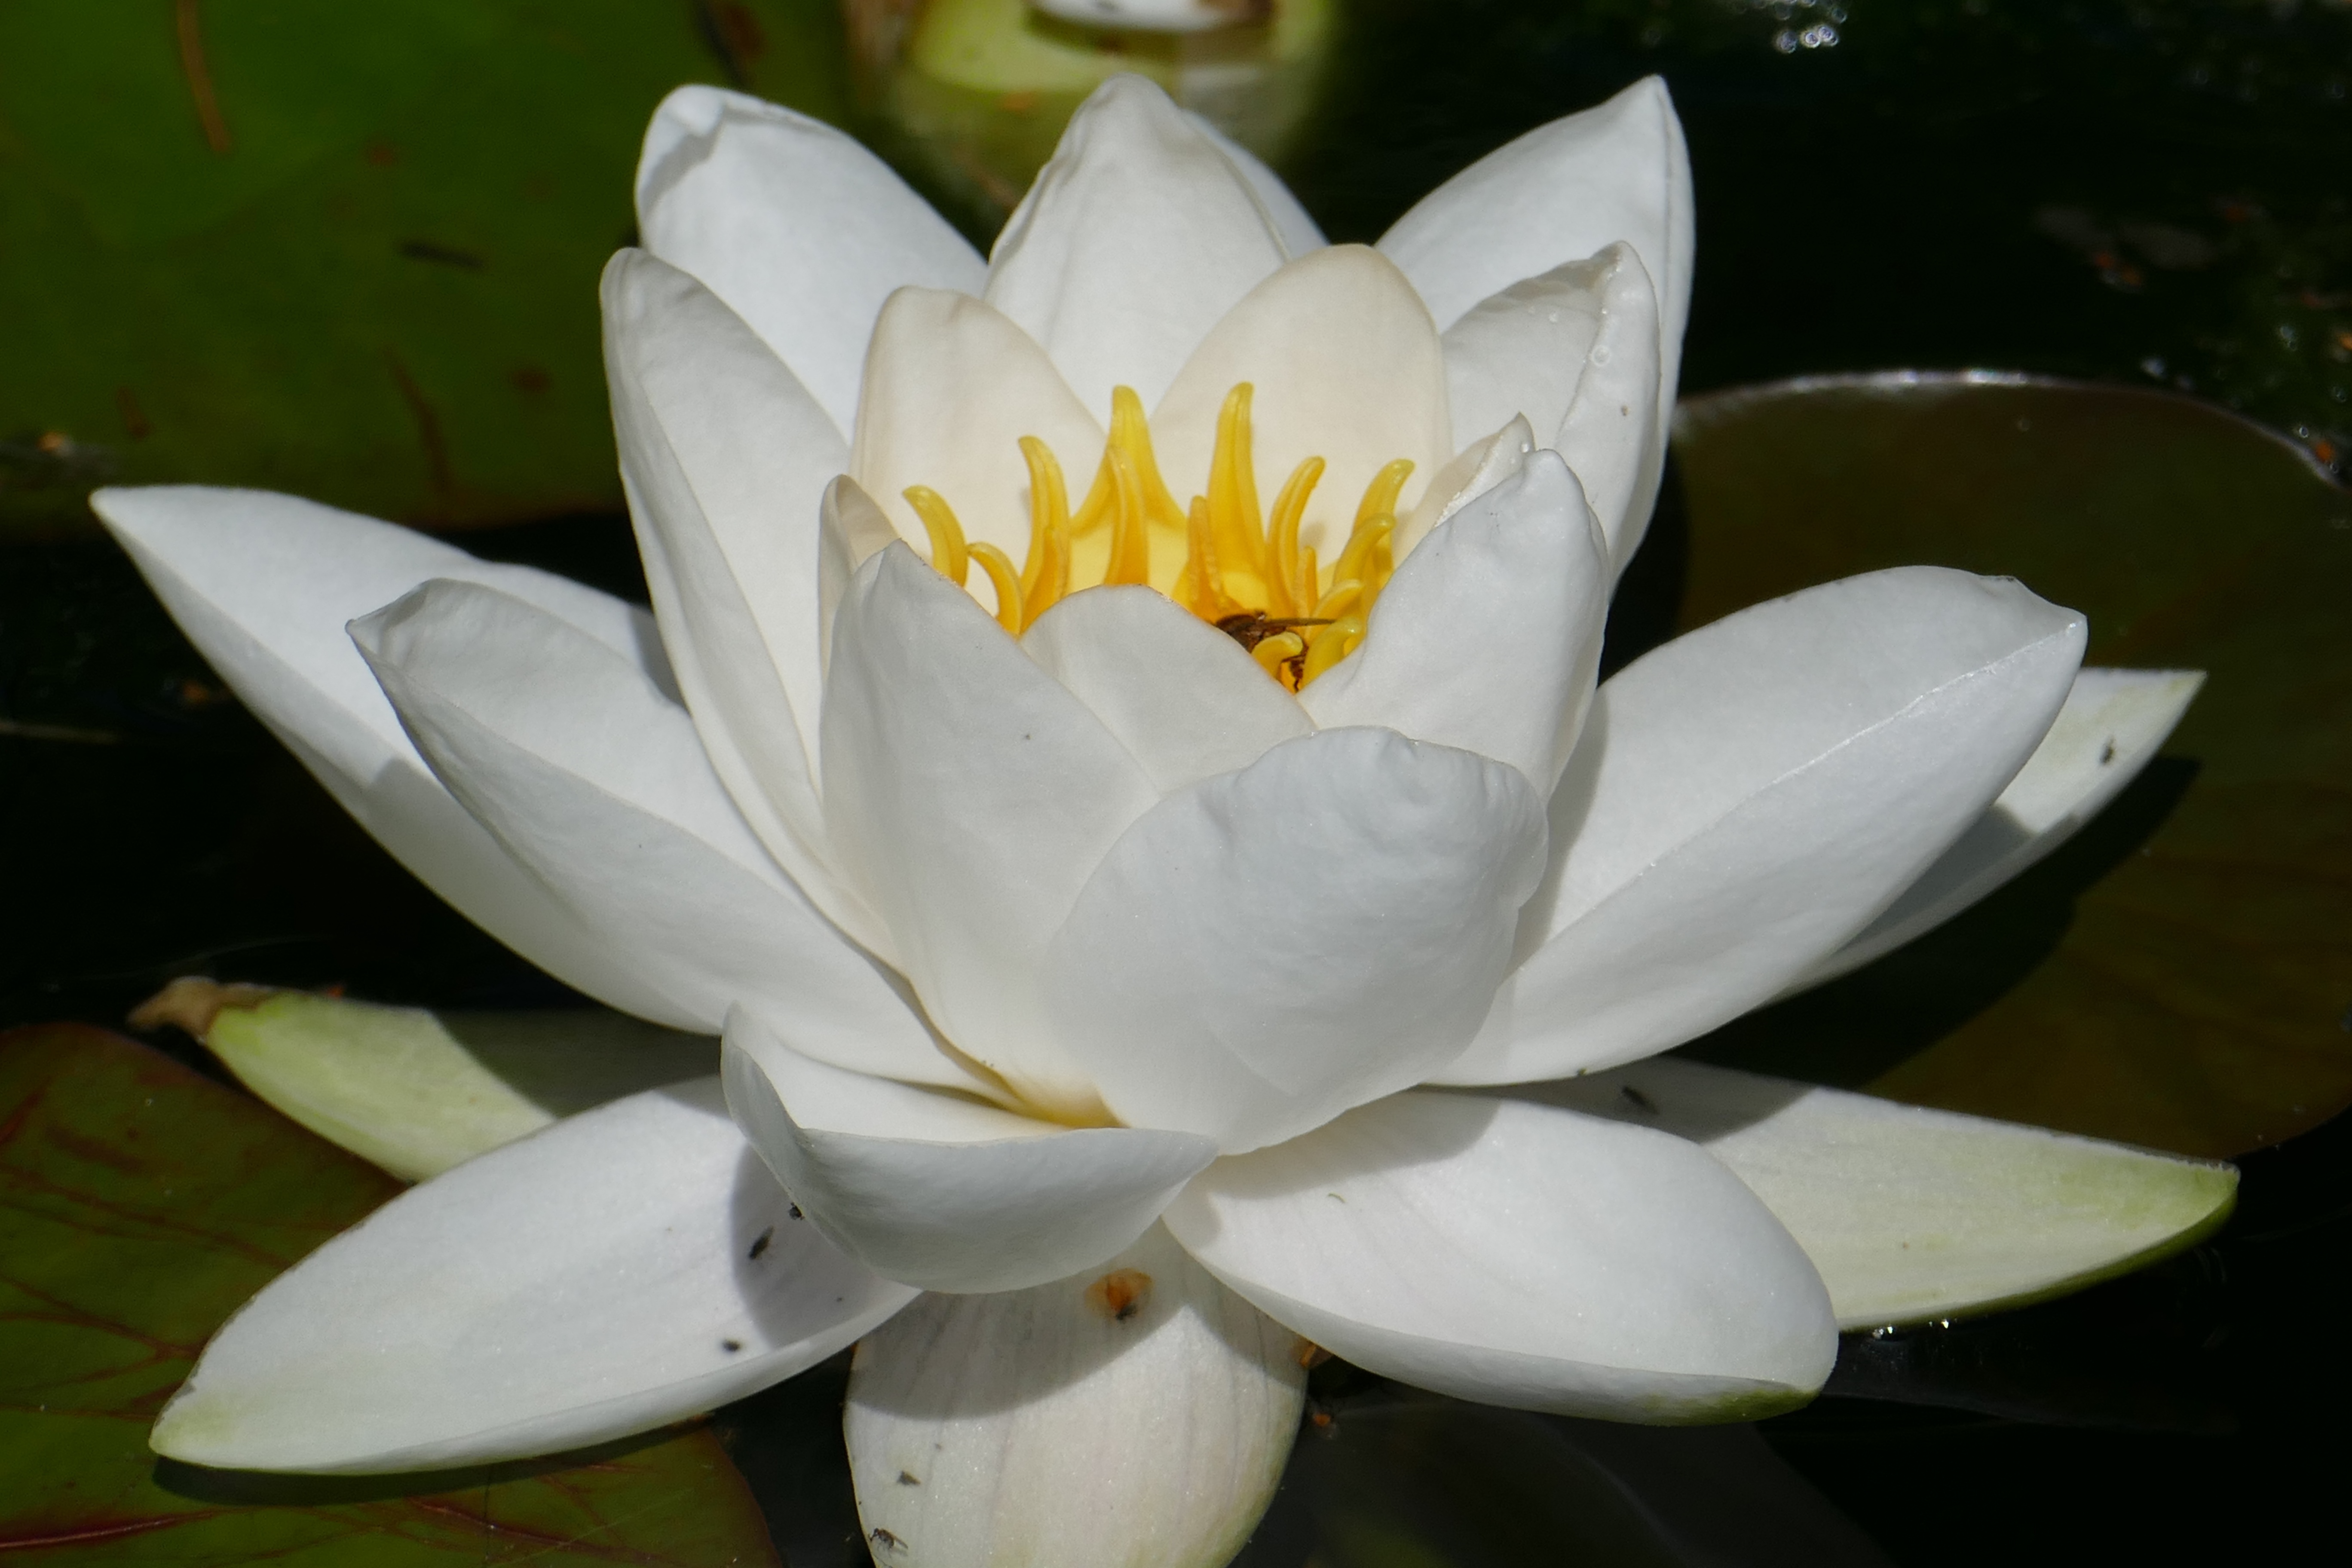
water, nature, blossom, plant, white, flower, petal, bloom, botany, sacred lotus, aquatic plant, flora, water lily, flowers, lotus, lily, flowering plant, land plant, lotus family, proteales